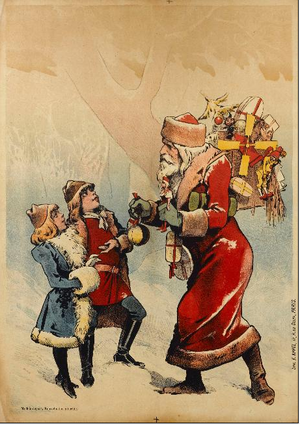
Lithographic poster